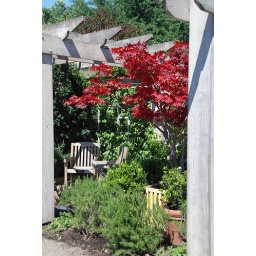
Shaded patio seating with ornamental red maple tree in the Clotilde Irvine sensory garden.